Galgai-Yurt

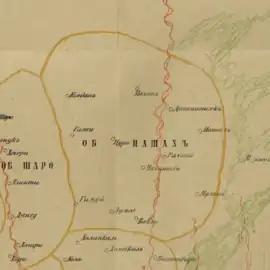
Galgai-Yurt as a part of the Nashakh Naibdom on an 1856 map.

During his expedition in the Caucasus Mountains in the 1830s, lieutenant-general mentions Galgai-Yurt as "Galga" situated on the river Valerik. On 7 November of 1833, Major General of the Russian Imperial Army, led a punitive expedition to the "un-ruly" village Galgai-Yurt which ended successfully for the Russian Empire. The village was wiped out in 1833, after another punitive expedition of Russian Empire, led by baron Rozen. In 1847, head of the Achkhoevsky Garrison and lieutenant colonel Preobrazhenskiy led a punitive expedition to Galgai-Yurt to punish the villagers for their un-ruliness which ended as a success for the Russian Empire. The village was mentioned as inhabited in map of Little Chechnya and Vladikavkazsky Okrug in 1848. Galgai-Yurt was also mentioned on the map of Caucasian Imamate dated 27 Muharram 1273 (1856 in Gregorian calendar) as part of Nashkhoy District. In 1859, caucasologist and military-historian Adolf Berge in his principal work "Chechenya and Chechens" mentioned Galgai-Yurt as well, as part of the village of Valerik. He also mentioned that the Galgai-Yurt existed up until 1846.